Germany national football team

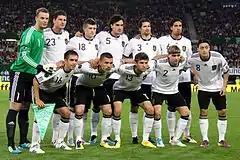
Germany during Euro 2012 qualifiers

Germany once again exited in the first round at Euro 2004, drawing their first two matches and losing the third to the Czech Republic (who had fielded a second-string team). Völler resigned afterwards, and Jürgen Klinsmann was appointed head coach.